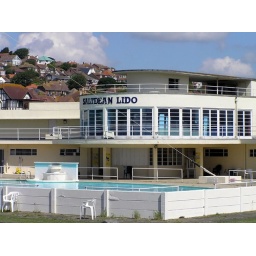
A delightful thirties building - but only a few people in the water on this lovely sunny day.